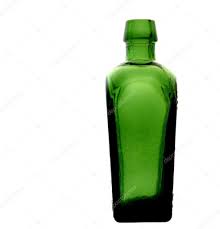
Label: glass